1947 Rawalpindi massacres

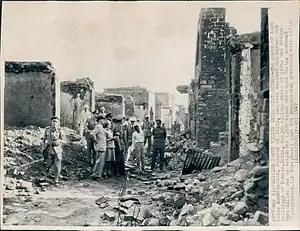
Louis Mountbatten inspecting burned buildings in Kahuta in the aftermath of the massacres

The violence ceased by the middle of March. At many places, attacks ended after the army moved in to rescue survivors. Many villages had their entire population wiped out while others had few survivors. The official death toll for non-Muslims killed in the Rawalpindi district alone stood at 2,263, however, this number was considered inaccurate due to "the widespread nature of disturbances" and a collapse of "normal administrative machinery". The number was based on registered police cases and did not include such cases "where whole families were wiped out and no claims were made". A contemporary Shiromani Gurudwara Prabandhak Committee report put the number of dead at over 7,000. Later scholars have given estimates ranging between 4,000 and 8,000 dead in the rural areas of Rawalpindi.